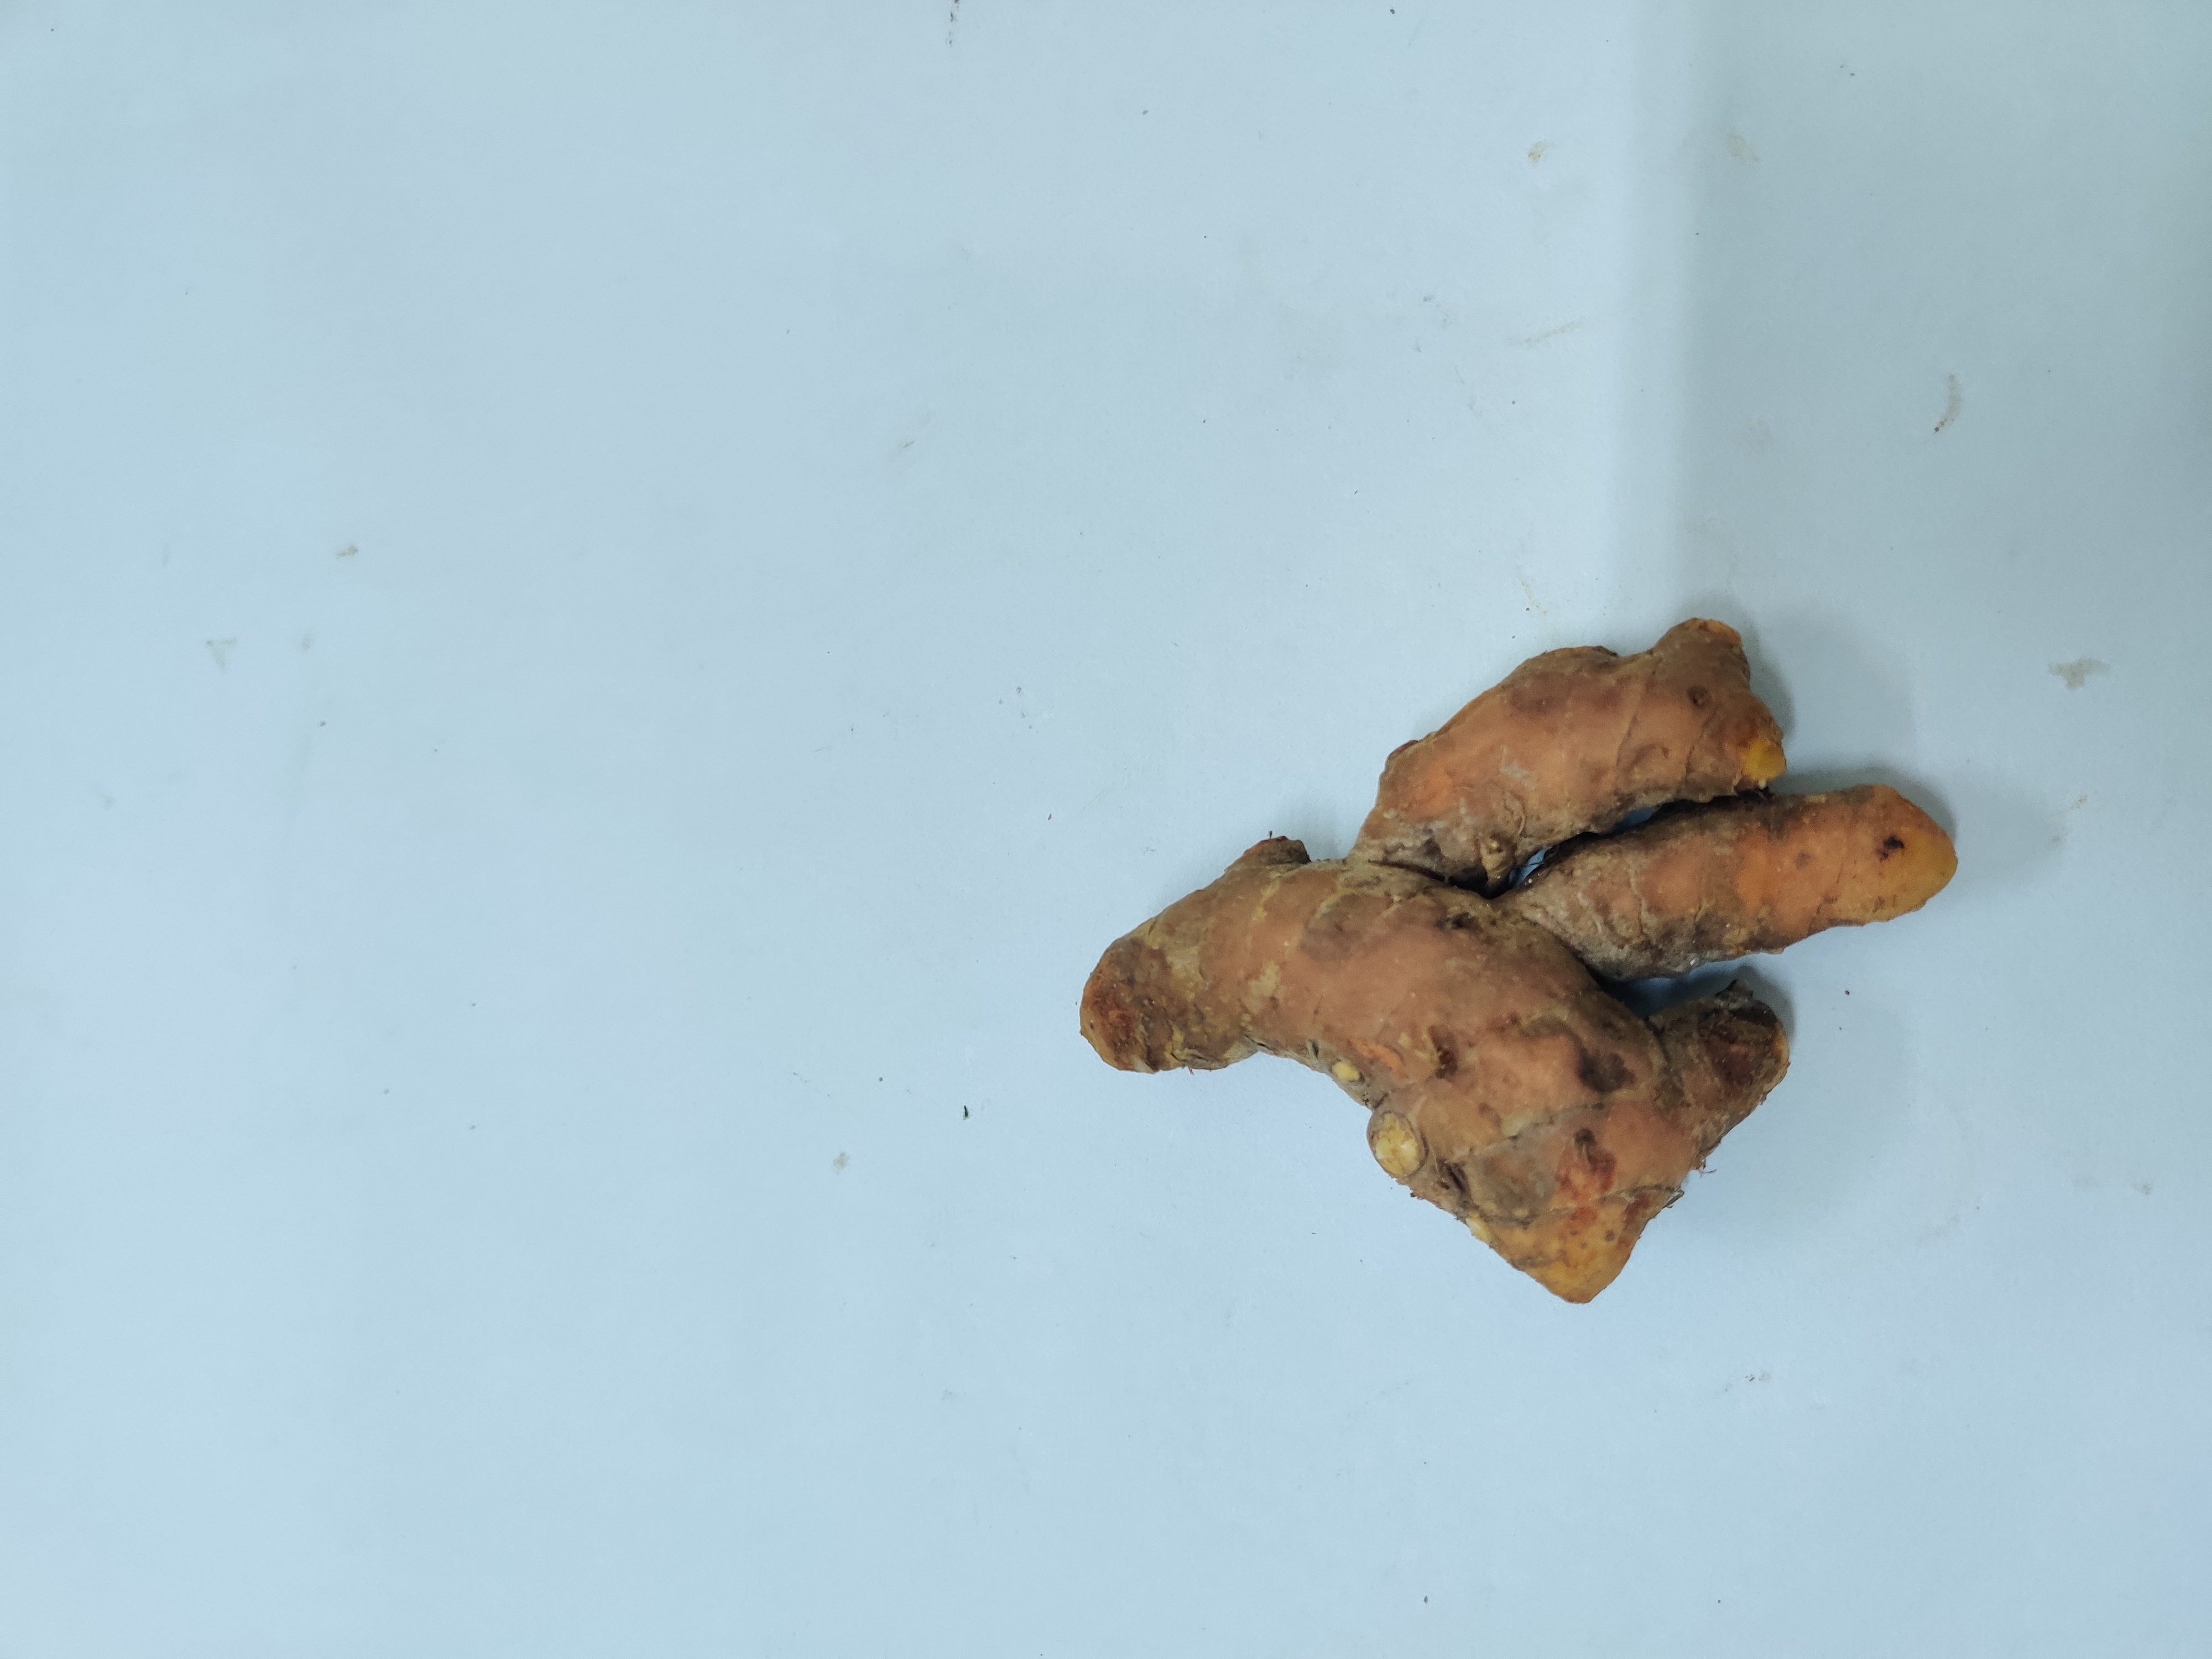
Crop: Turmeric
Condition: Damaged